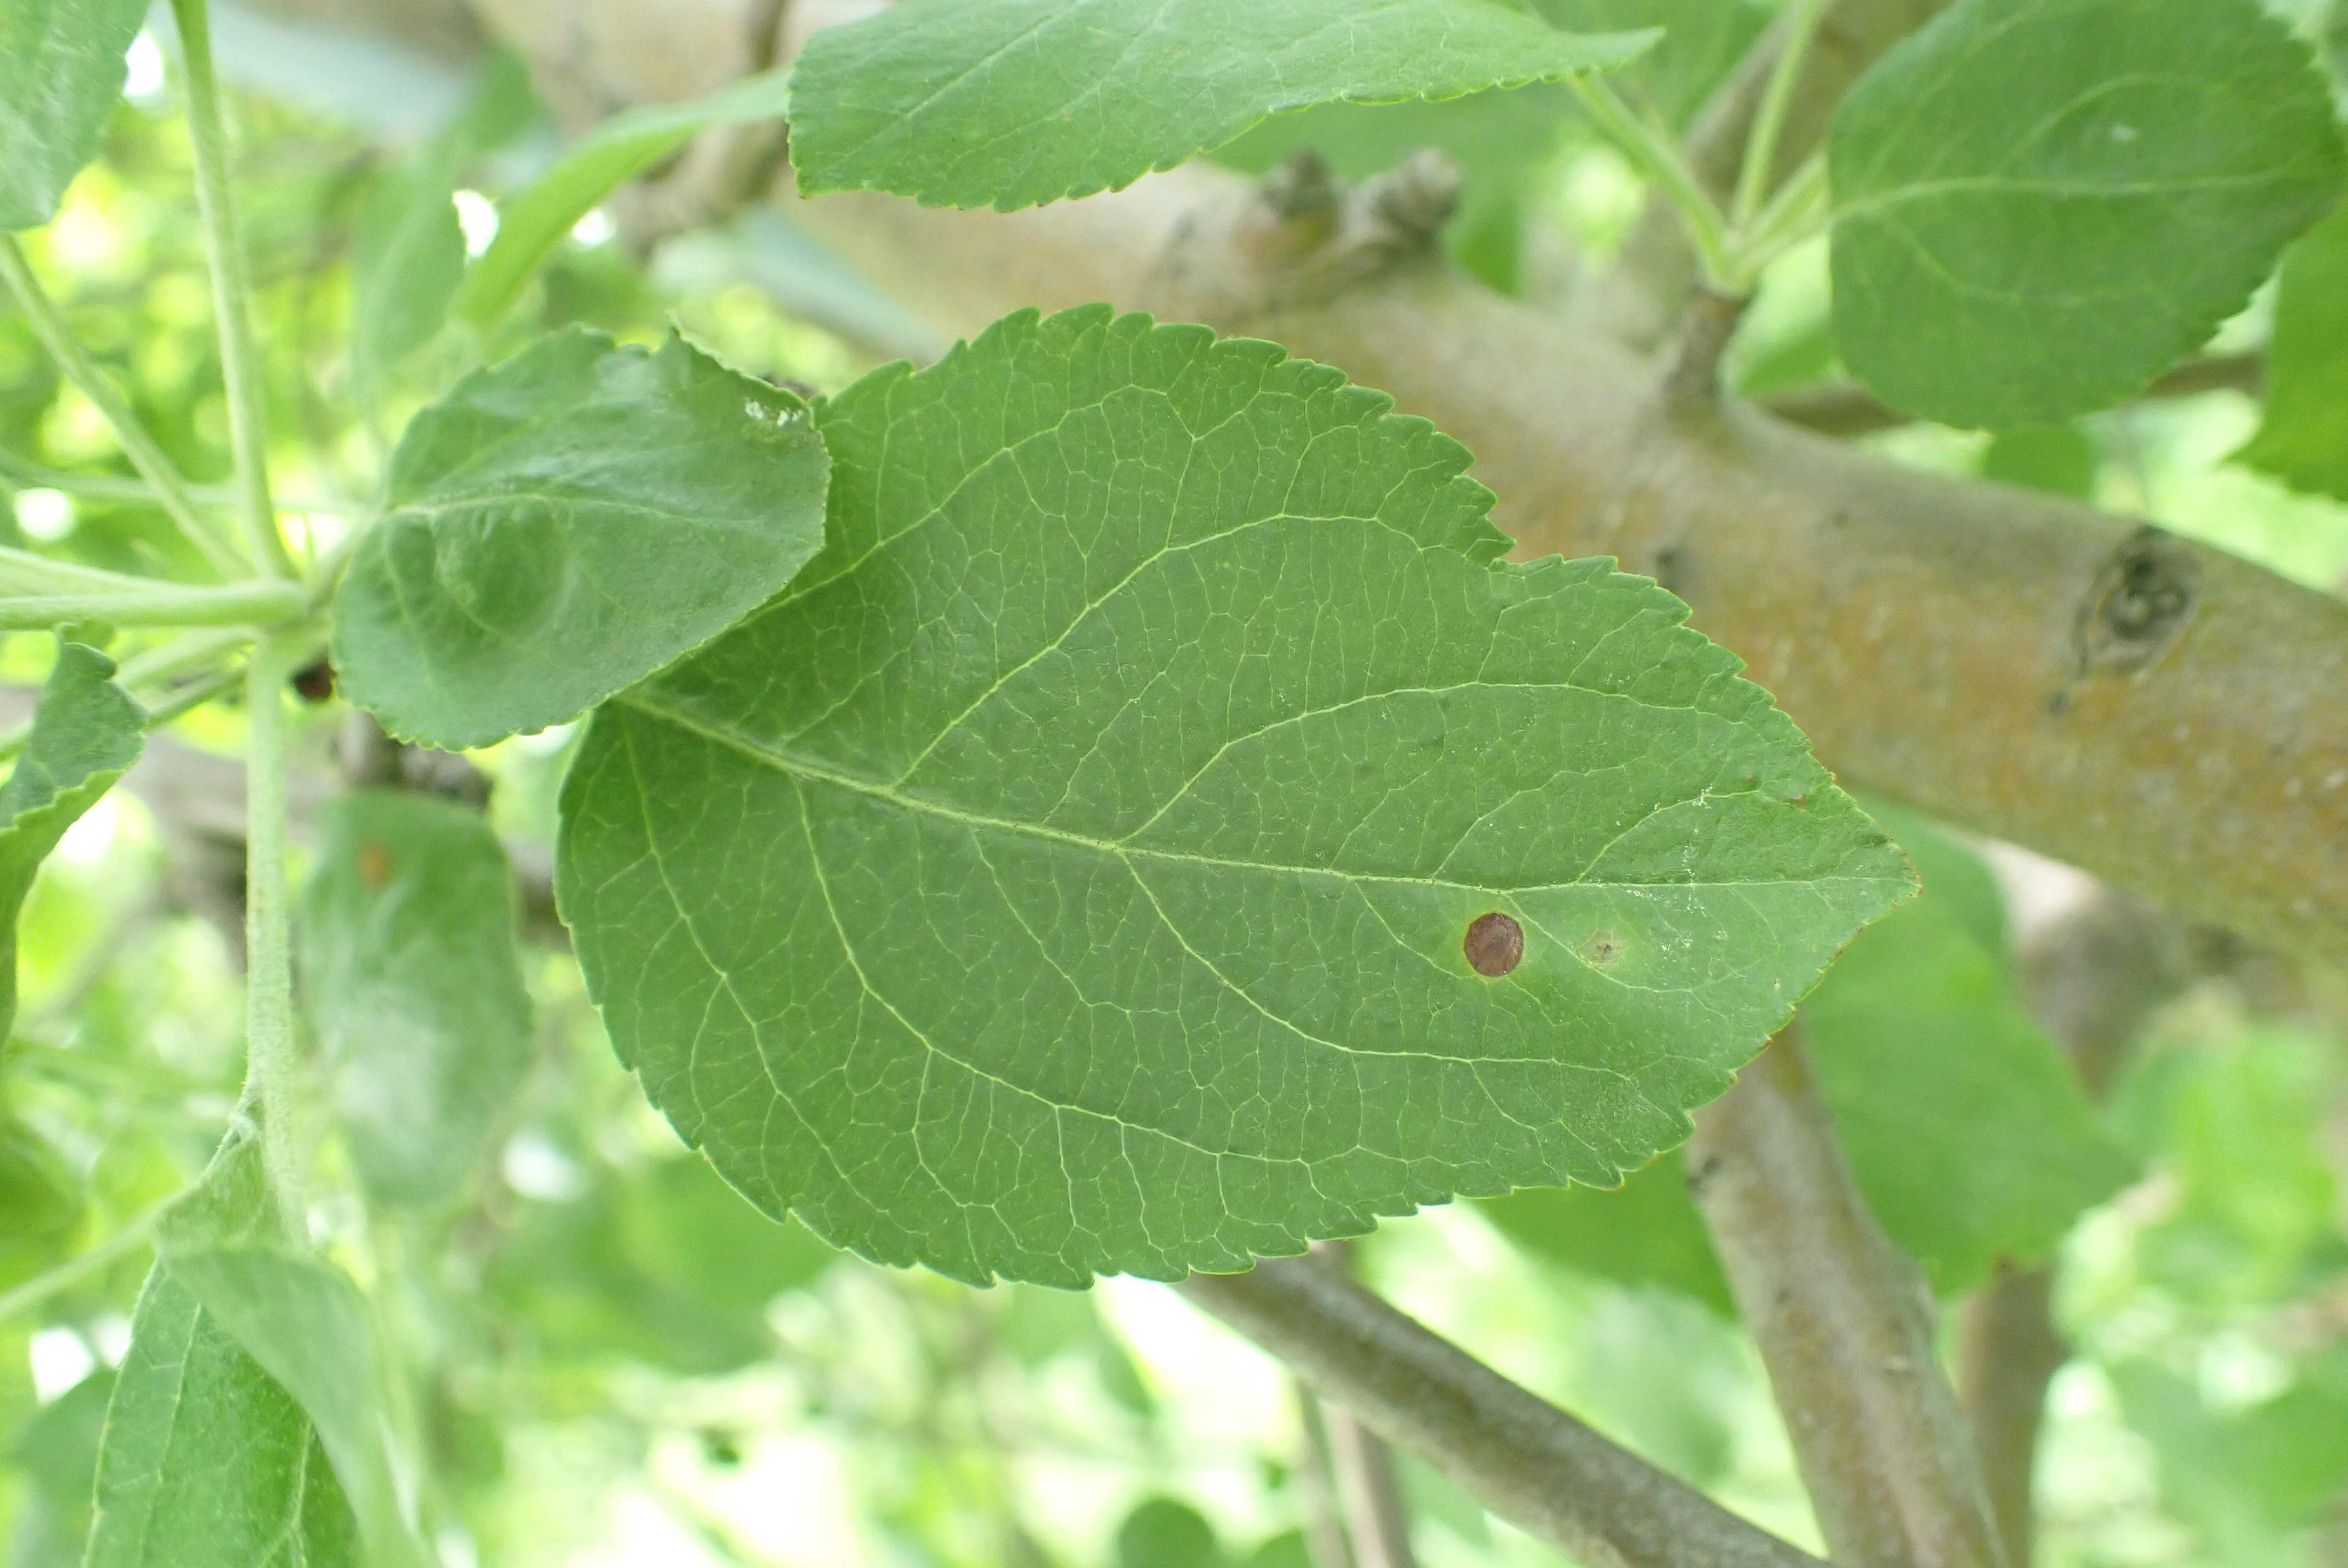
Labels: frog_eye_leaf_spot